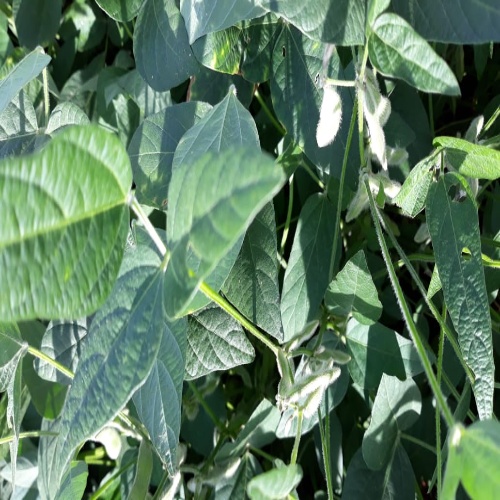
Label: Caterpillar